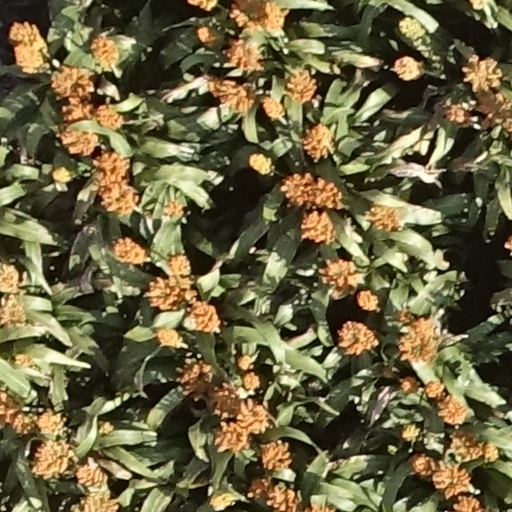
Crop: sorghum